Panyaden International School

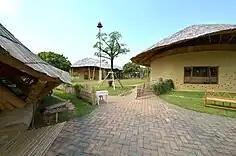
The school is spread out over several buildings and pavilions in a garden setting

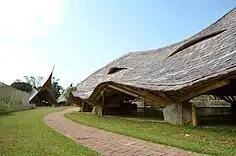
The Old Assembly Hall, with the Buddhist chapel in the distance

Panyaden International School is registered with the Thai Ministry of Education Its curriculum is taught in both Thai and English from nursery to Year 13 (Secondary school). Each class has a Thai teacher and English-speaking teacher for nursery to year 6. The school is mostly made out of bamboo and environmentally friendly materials.